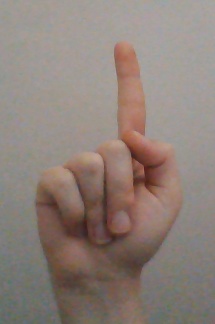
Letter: bb